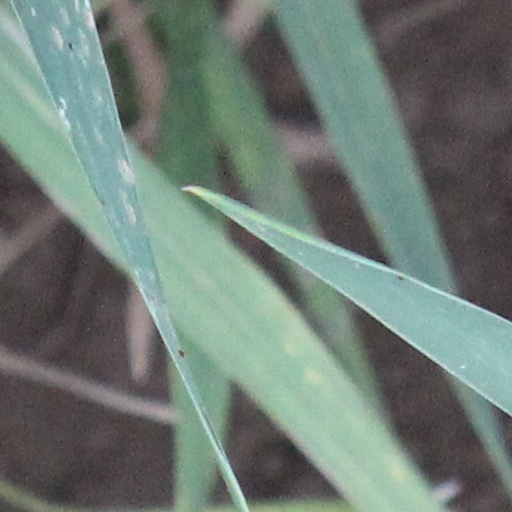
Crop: wheat